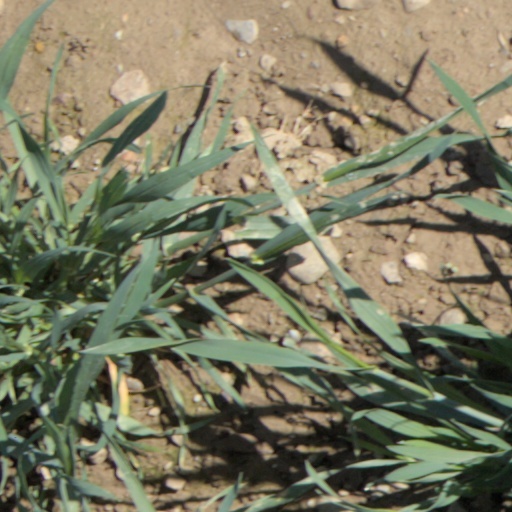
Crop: wheat